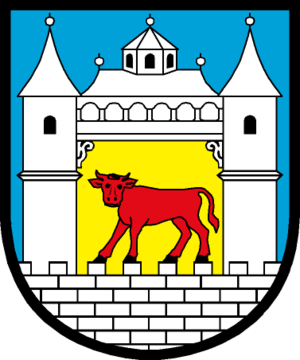
Calbe (Saale)
Coat of arms of Calbe (Saale)
Calbe (Saale) er en by i Salzlandkreis i den tyske delstat Sachsen-Anhalt